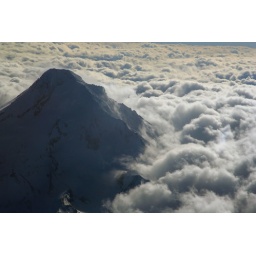
Heavy clouds, skirting around the west face of Mount Hood. From our airplane window, descending into Portland PDX airport.